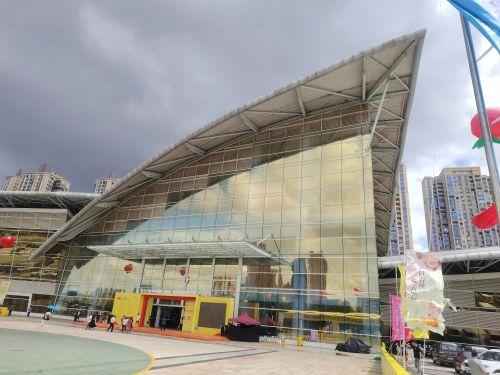
地标名称：福建成功国际会展中心
所在城市：泉州市·南安市